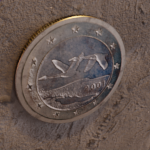
Coin value: 1euro
Country: fi
Edition: standard